Vallbona Abbey

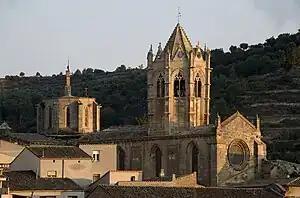
View of the abbey

Vallbona Abbey, otherwise the Monastery of Santa Maria de Vallbona, is a Cistercian nunnery in Vallbona de les Monges, in the comarca of Urgell, Catalonia, Spain. Founded in the early 12th century, and built between then and the 14th century, it is one of the most important monastic sites in Catalonia. Its church represents an example of transition between Romanesque and Gothic architecture. The abbey was declared a national monument on 3 June 1931.